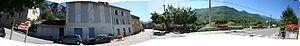
Vue de la place centrale de Surba (Ariège, France).
Surba est une commune française située dans le département de l'Ariège, en région Occitanie.